Martyn Lewis

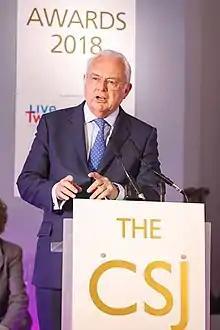
Sir Martyn Lewis in April 2018

Sir Martyn John Dudley Lewis (born 7 April 1945) is a Welsh television news presenter and broadcast journalist who anchored ITN news bulletins between 1978 and 1986 and BBC News television shows from 1986 to 1999. Lewis attended Dalriada School and Trinity College, Dublin, before working as a freelance correspondent for BBC Northern Ireland and Harlech Television (HTV). He joined ITN in 1970 and headed its Northern Bureau from 1971 to 1978. Between 1978 and 1986, Lewis was an anchor for ITN's "News at 5.45" and half-hour "News at Ten" bulletins, writing stories for the "And finally..." segment that features positive stories at the end of each "News at Ten" programme.